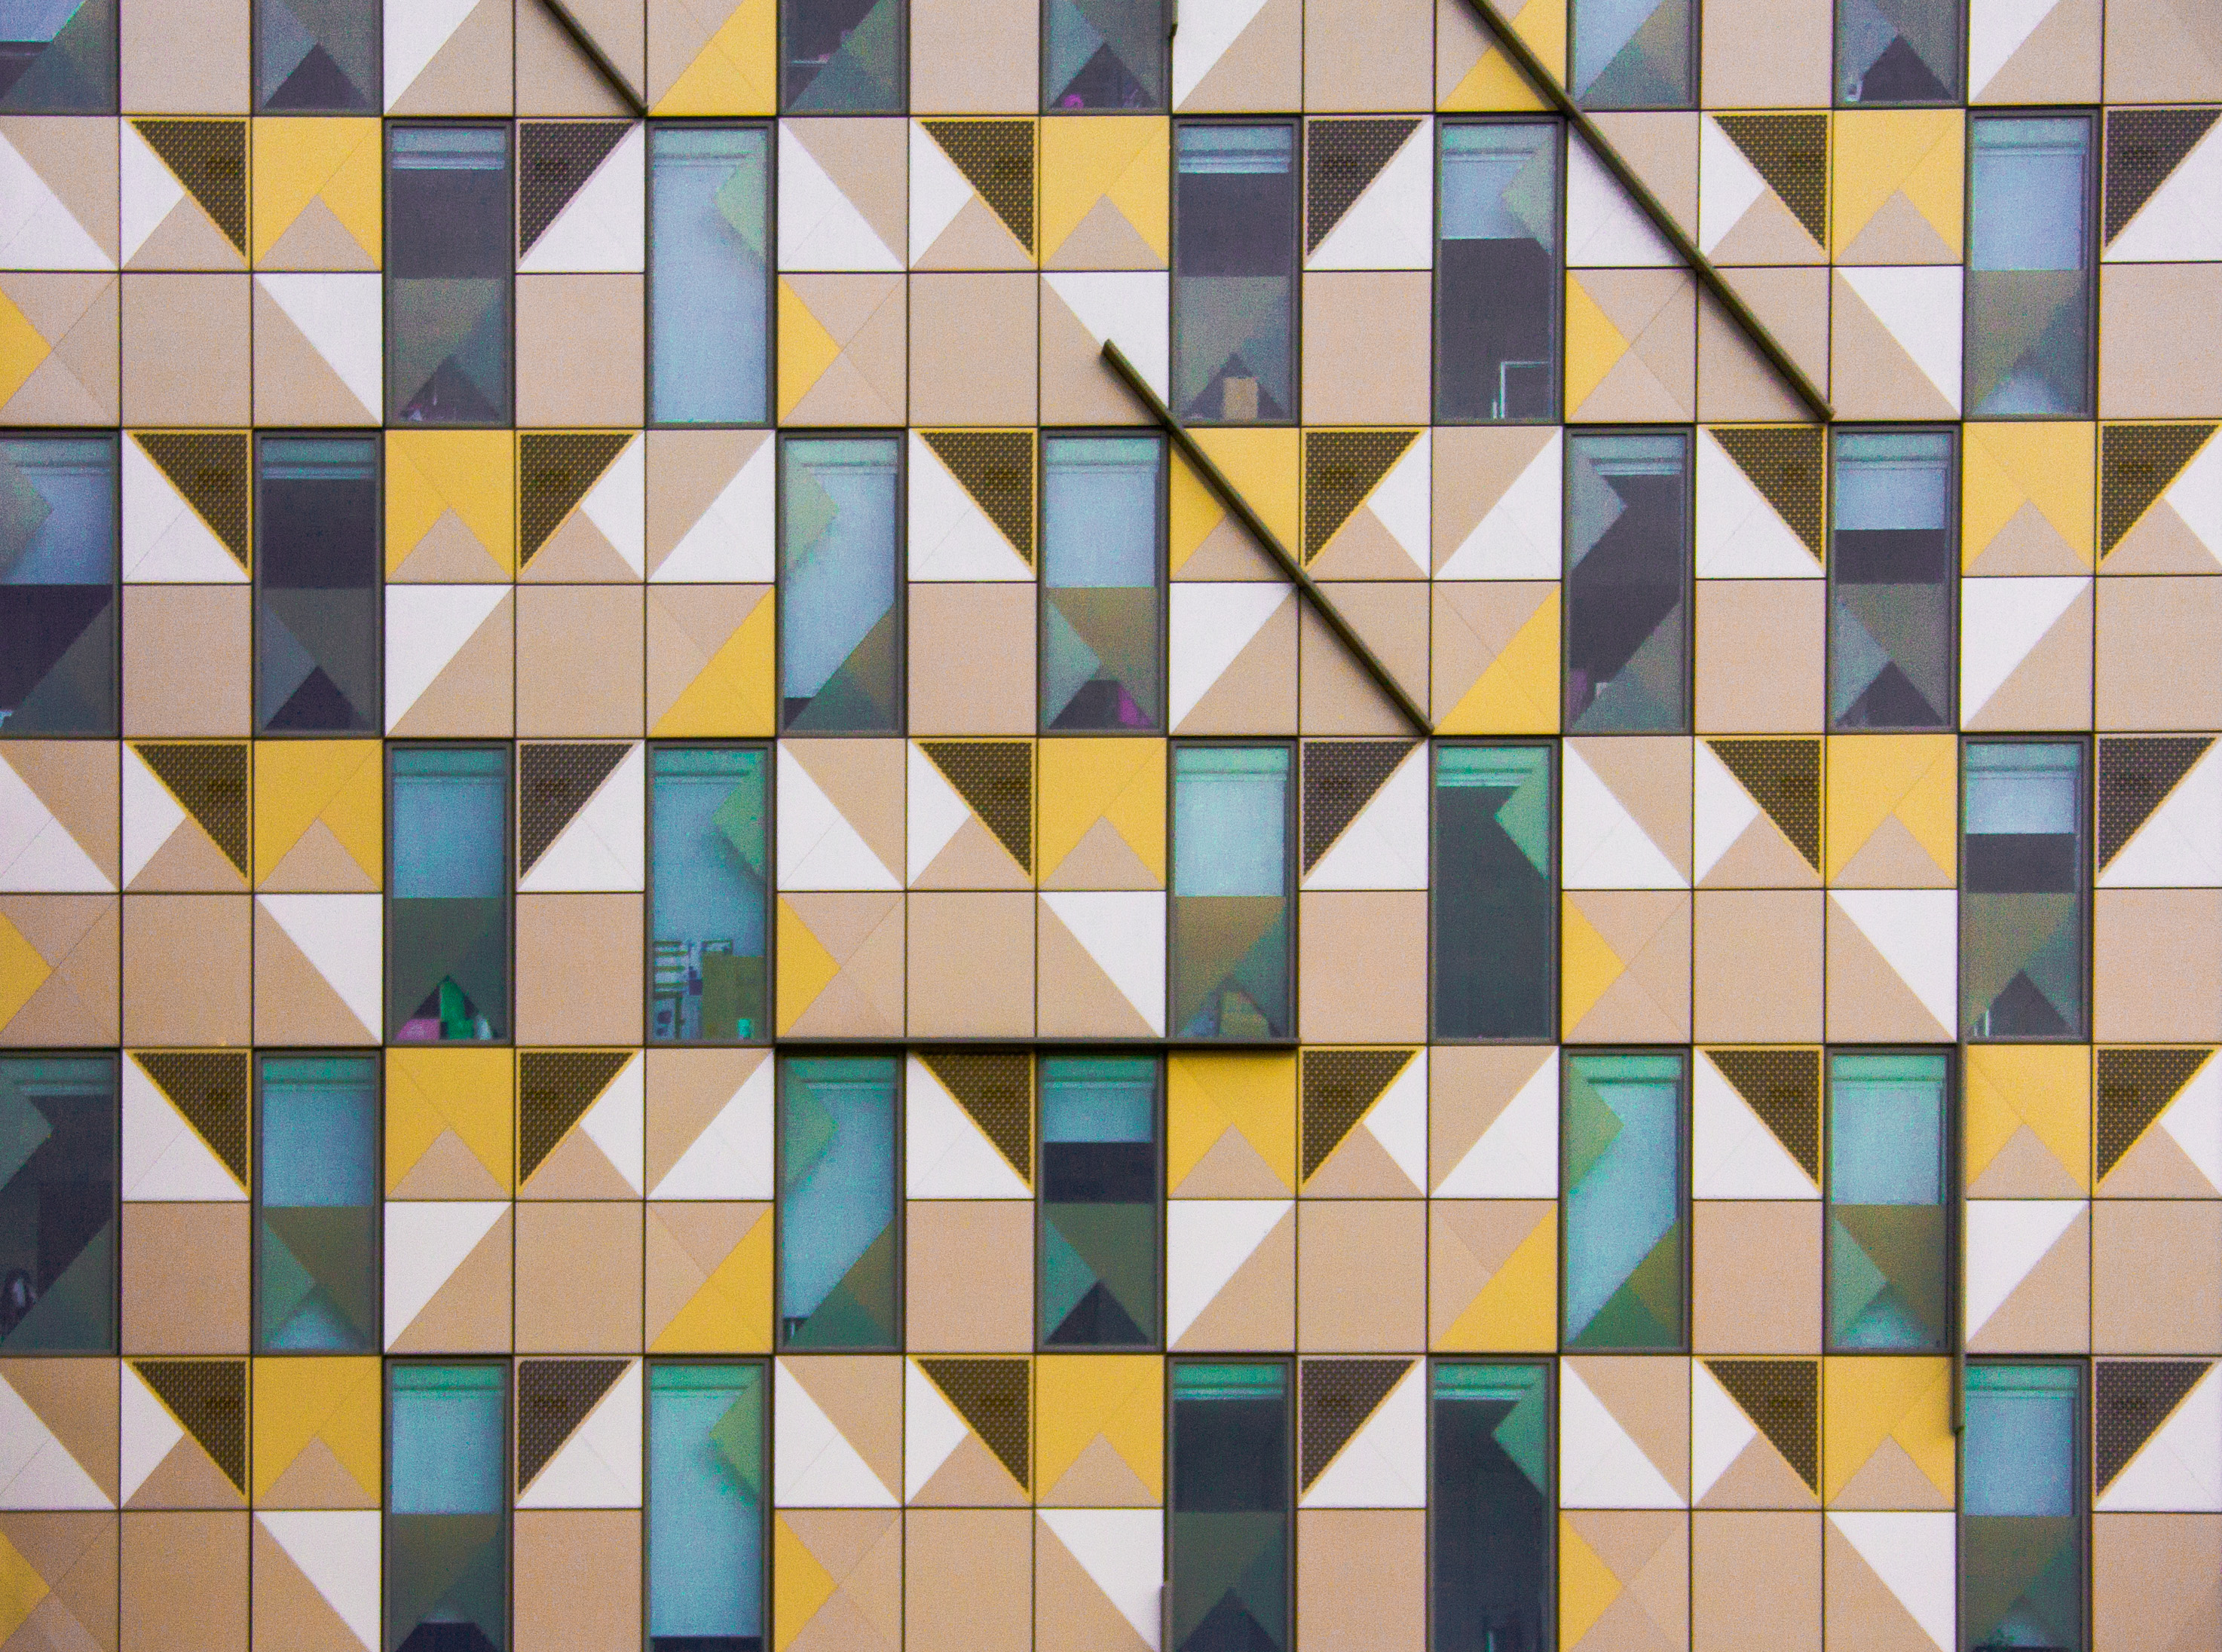
abstract, texture, floor, window, glass, building, pattern, line, color, canon, tile, circle, uk, manchester, art, canon40d, design, windows, symmetry, mosaic, infinitexposure, shape, tetris, abstractphotography, abstractbuilding, tetrisbuilding, flooring